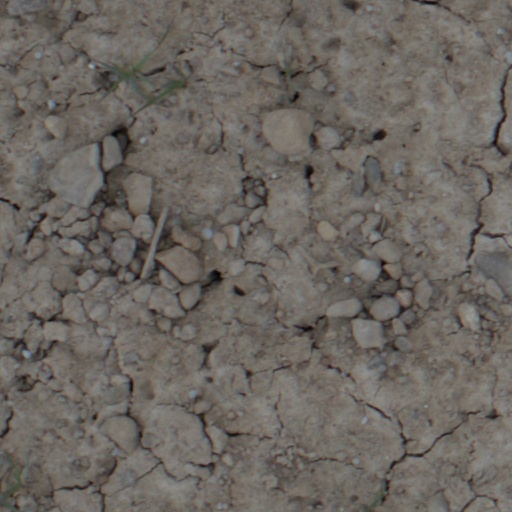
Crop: wheat